Bozeman, Montana

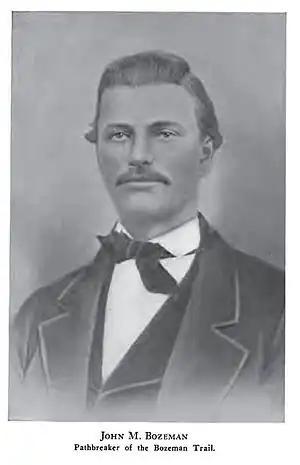
John Bozeman

William Clark visited the area in July 1806 as he traveled east from Three Forks along the Gallatin River. The party camped east of what is now Bozeman, at the mouth of Kelly Canyon. The journal entries from Clark's party briefly describe the future city's location.